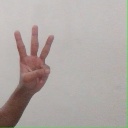
अक्षर: व